Concubinage

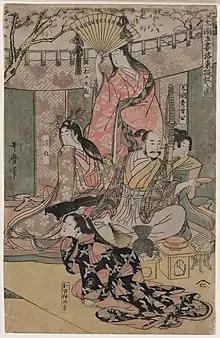
16th-century Samurai Toyotomi Hideyoshi with his wives and concubines

"Concubinatus" was a monogamous union recognized socially and to some extent legally as an alternative to marriage in the Roman Empire. Concubinage was practiced most often in couples when one partner, almost always the man, belonged to a higher social rank, especially the senatorial order, who were penalized for marrying below their class. The female partner was a "concubina"; the term "concubinus" is used of men mainly in a same-sex union or to deprecate a relationship in which the woman was dominant.